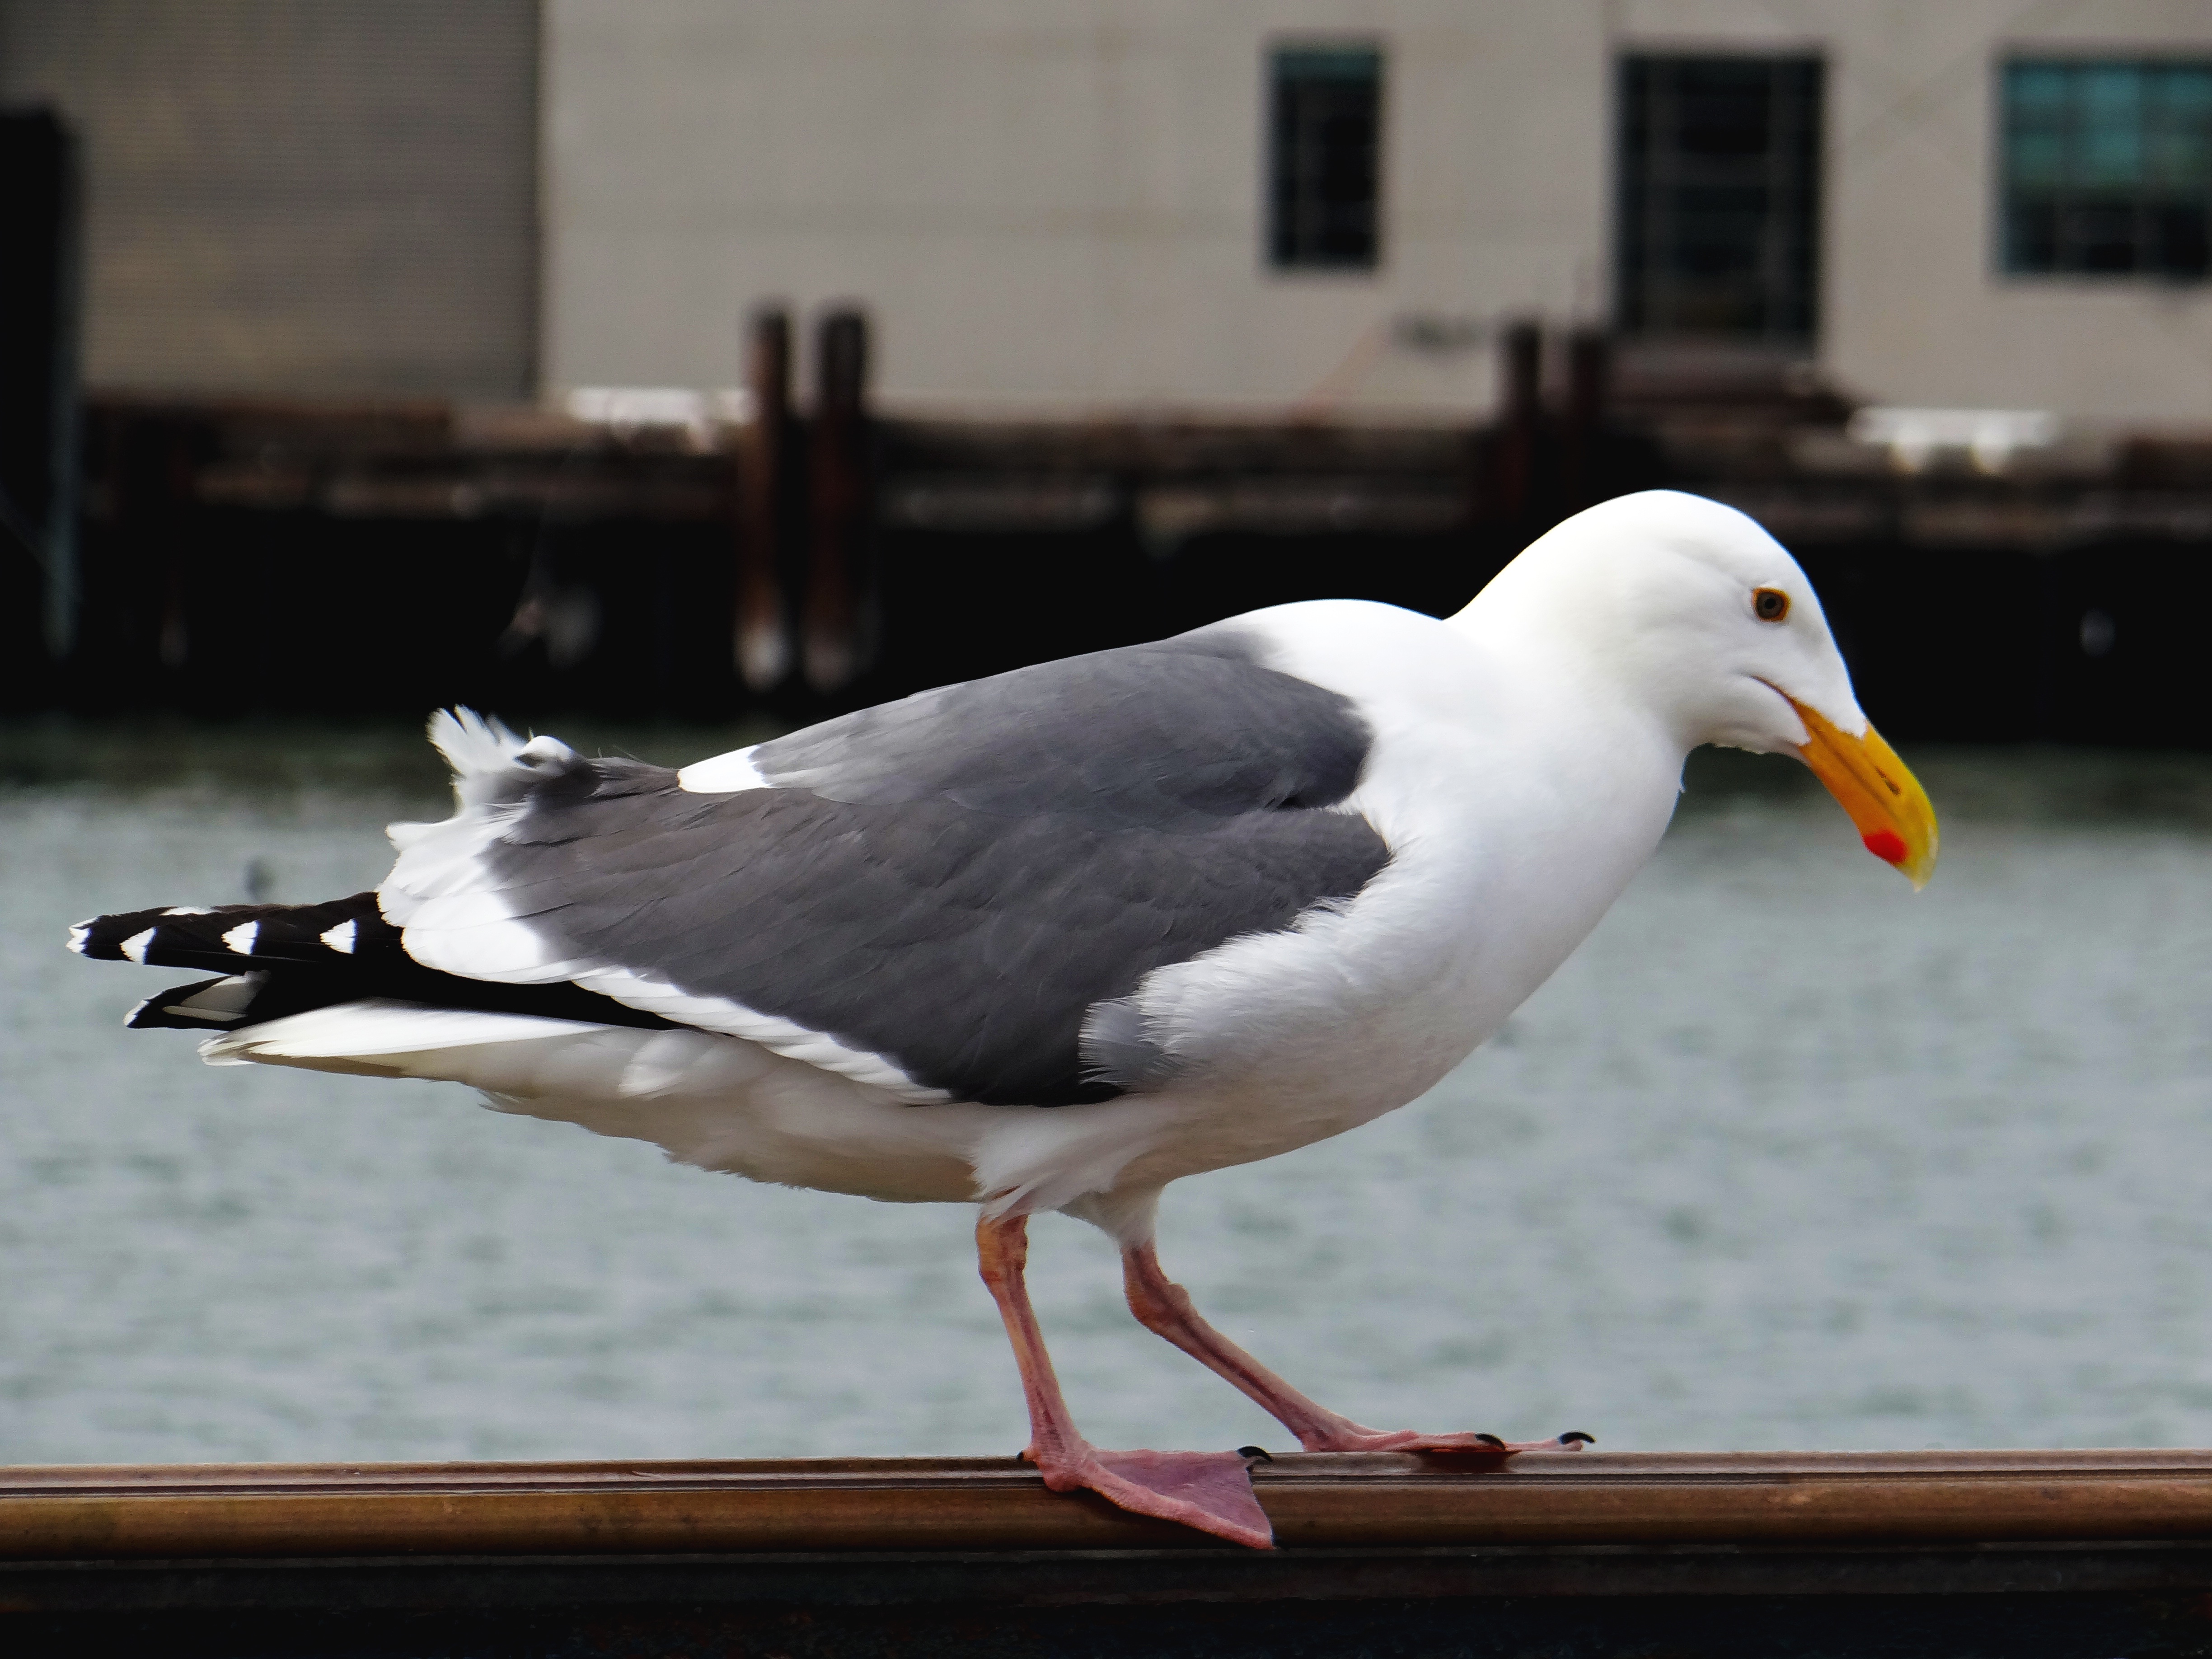
bird, seabird, gull, beak, fauna, vertebrate, charadriiformes, european herring gull, great black backed gull